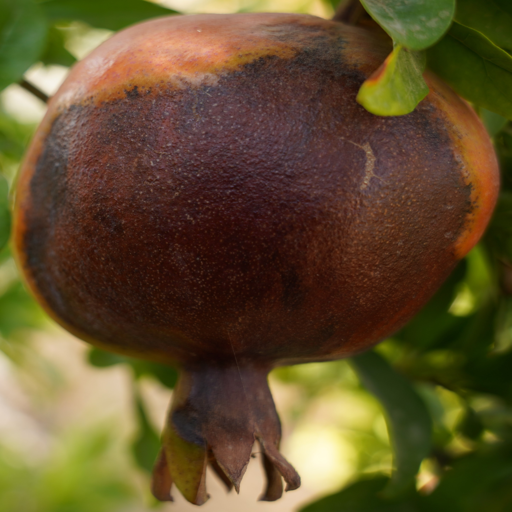
Label: Colletotrichum spp